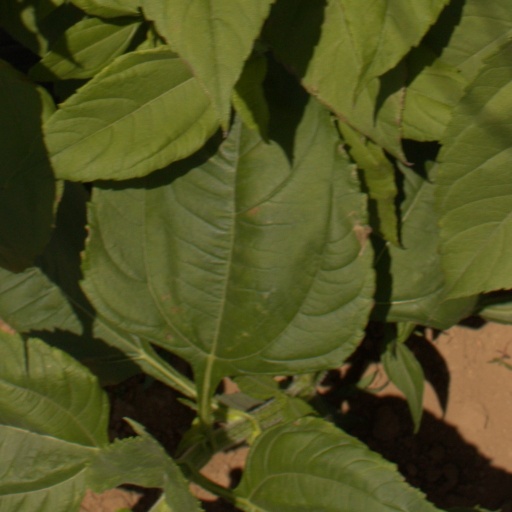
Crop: Jerusalem artichoke